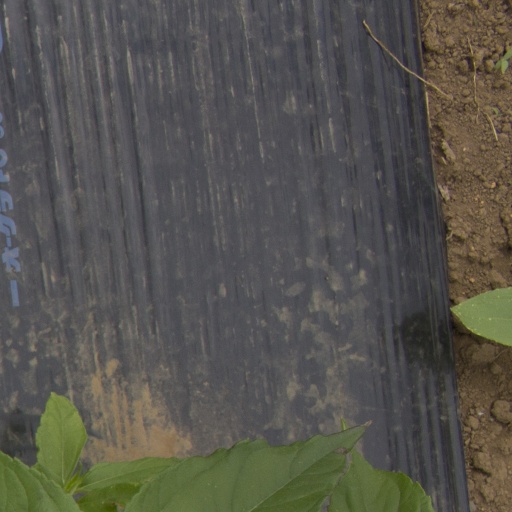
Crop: Jerusalem artichoke